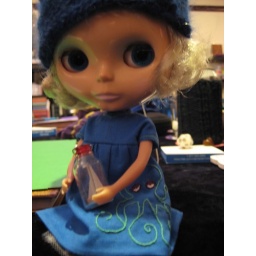
Curious Crane had to inspect Dan's ship in a bottle